Buena Park, California

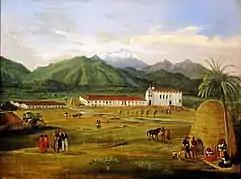
Many villagers from Juyubit, which was located a present-day Buena Park, were brought to Mission San Gabriel in the Spanish era (pictured).

The Spanish established the nearby Mission San Gabriel in 1771. Hundreds of villagers from Juyubit were brought to the mission for conversion to Christianity and to work as laborers on the mission's grounds. Many of the villagers died quickly, with the high death rate at the mission and three of every four newborns dying before reaching the age of two.